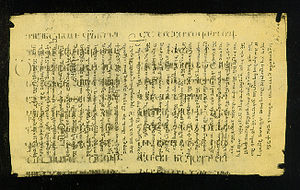
Palimpsest
En georgisk palimpsest fra det 5./6. århundrede.
En palimpsest er et manuskript, pergamentrulle eller bog, der er blevet renset. Romerne skrev på voksbeklædte tavler, der kunne genbruges, og Cicero bruger ordet palimpsest om dem.